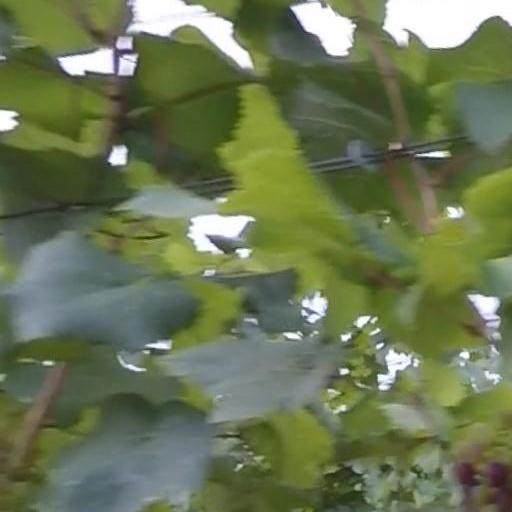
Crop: grape